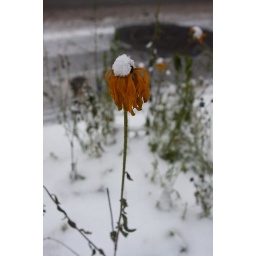
poor little snowed on flower below the bus stop sign